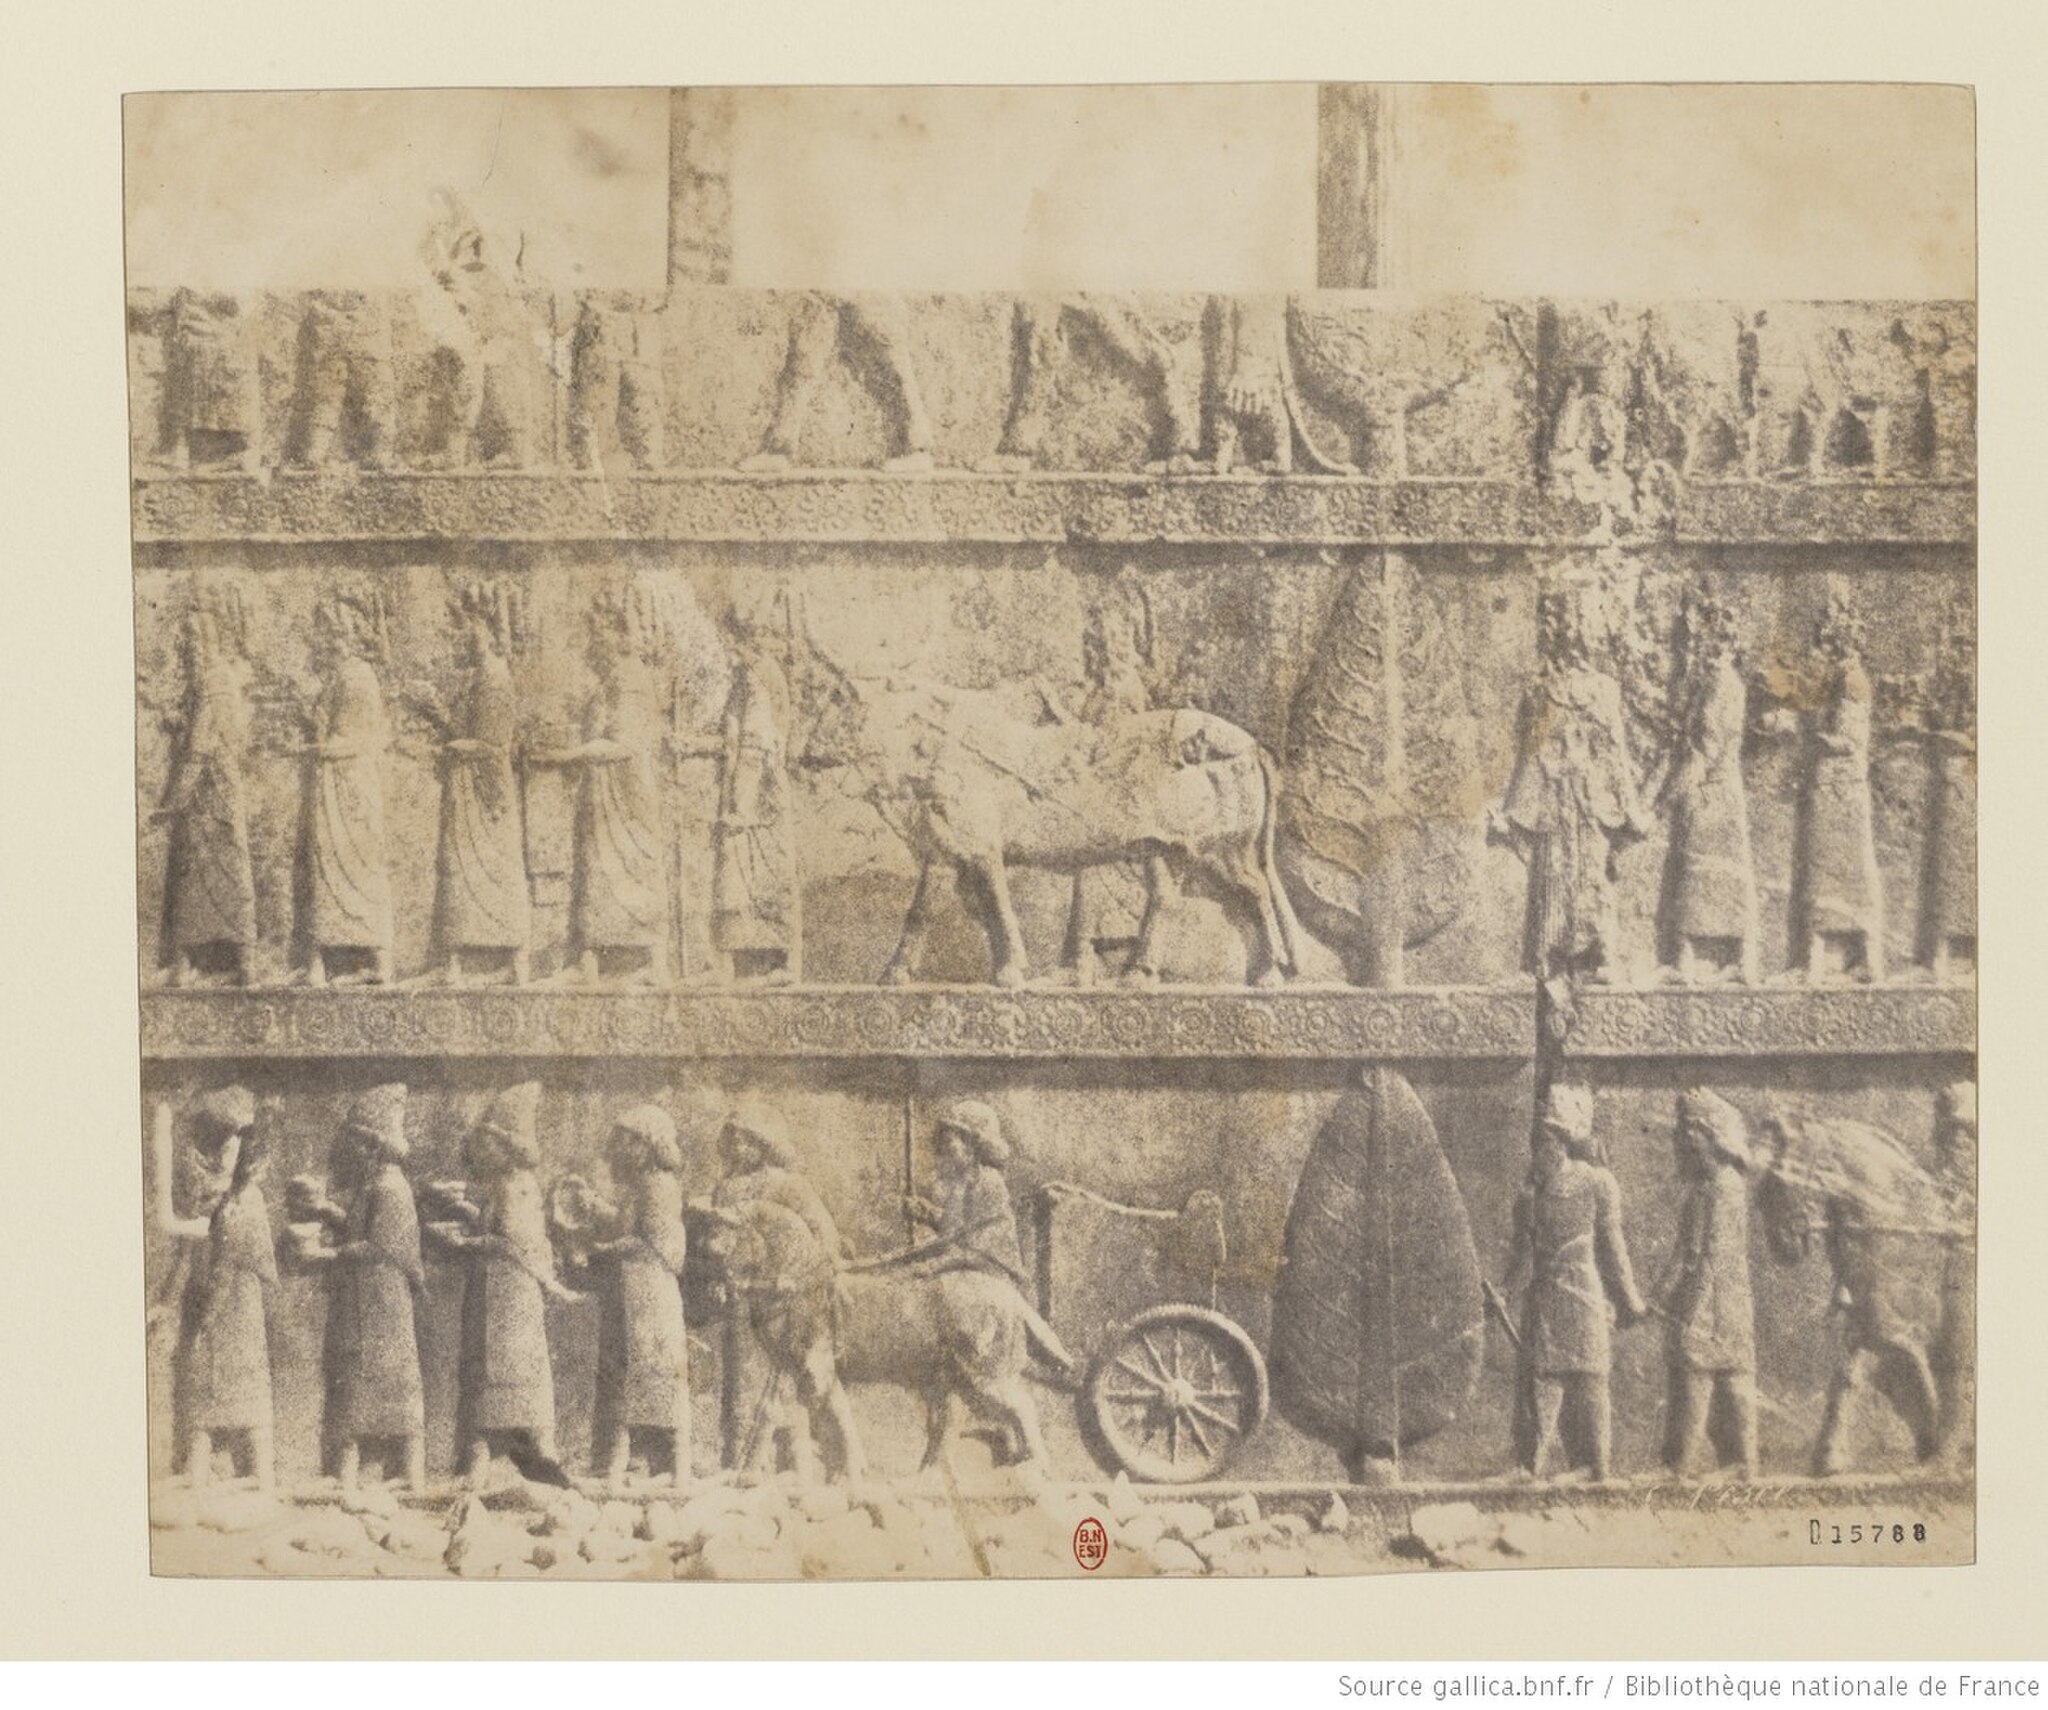
Title: View 17 - Persépolis. Relief de l'Apadana
Description: View 17 - Persépolis. Relief de l'Apadana
Date: between 1851 and 1860
Categories: Images from Bibliothèque nationale de France, PD-Art (PD-old-100), CC-PD-Mark, Files tagged as PD-BNF to be checked, Persepolis in the 19th century, PD-Art missing SDC copyright status, PD-old missing SDC copyright status, Deprecated template usage: PD-BNF, Achaemenids warriors, Apadana northern stairs, Reliefs of gift-bearing delegations, Apadana of Persepolis, Historical photographs of Iran by Luigi Pesce